Trial by ordeal

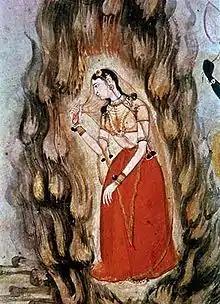
Sita in an "agnipariksha", "Yuddha Kanda"

During the First Crusade, the French mystic Peter Bartholomew allegedly went through the ordeal by fire in 1099 by his own choice to disprove a charge that his claimed discovery of the Holy Lance was fraudulent. He died as a result of his injuries.